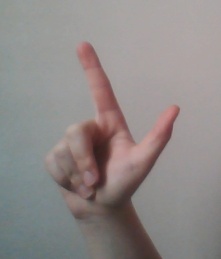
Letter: laam